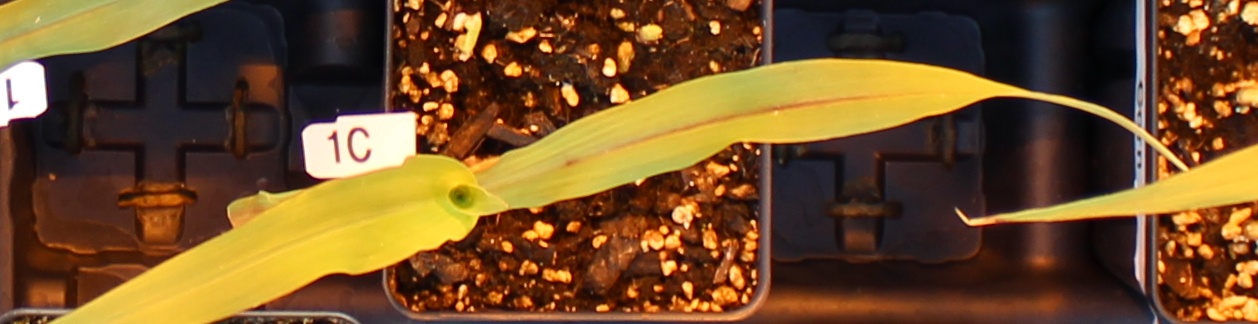
Label: Corn